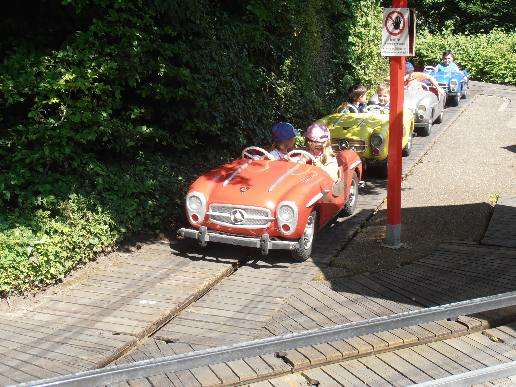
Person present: No